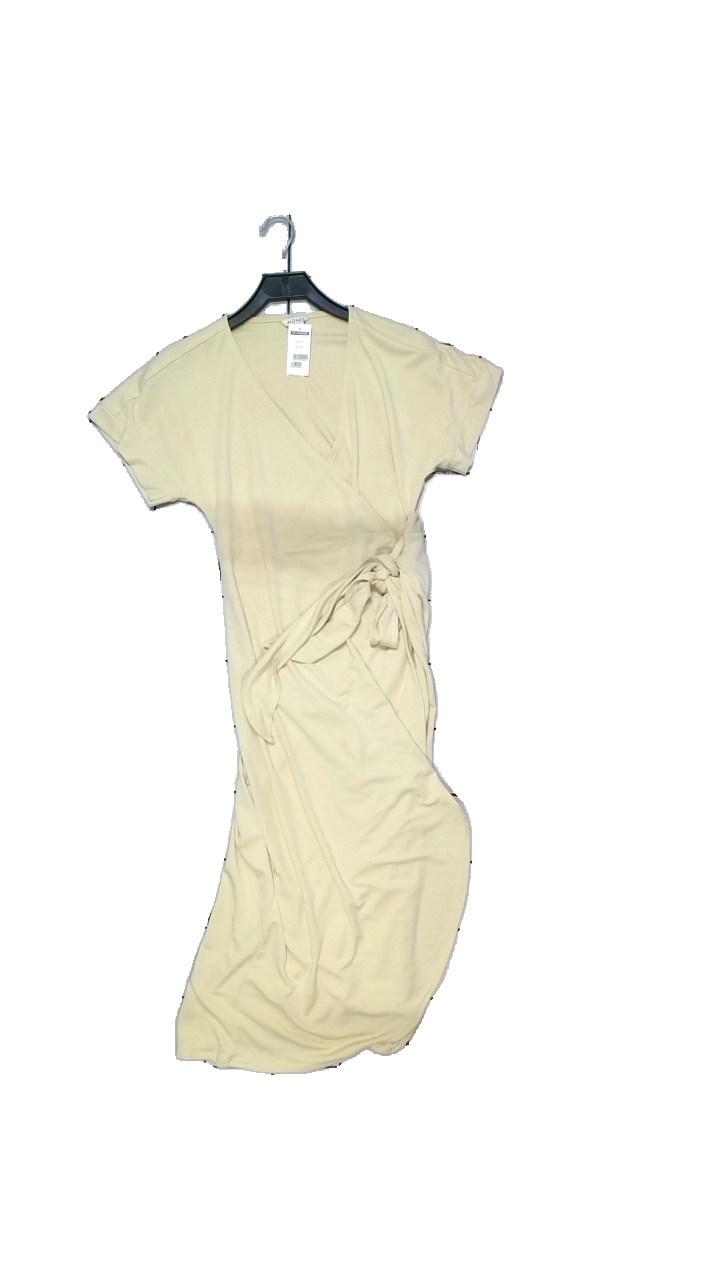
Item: Dress (Ladies)
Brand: Monki
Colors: Beige, Yellow
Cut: Regular, Loose
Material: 72% modal, 28% polyester
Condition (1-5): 5
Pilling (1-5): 3
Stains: Minor
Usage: Reuse
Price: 50-100